Halabja massacre

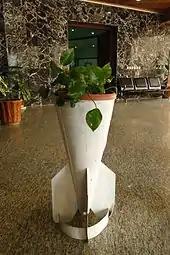
An original bomb casing used as flower pot at the Halabja Memorial Monument in 2011

Survivors assisted by peshmerga and Iranians hastily buried most of the dead in makeshift mass graves. After Halabja was retaken from Iranian and Kurdish rebel forces, Iraqi troops in NBC suits came to Halabja to study the effectiveness of their weapons and attacks. The town, still littered with unburied dead, was then systematically razed by Iraqi forces using bulldozers and explosives. The Japanese government financed a $70 million project to provide access to safe drinking water in response to this. In the meanwhile, an Iraqi high-ranking authority officially confessed in a meeting with Javier Pérez de Cuéllar, the Secretary-General of the United Nations for the utilization of chemical weapons by Iraq.